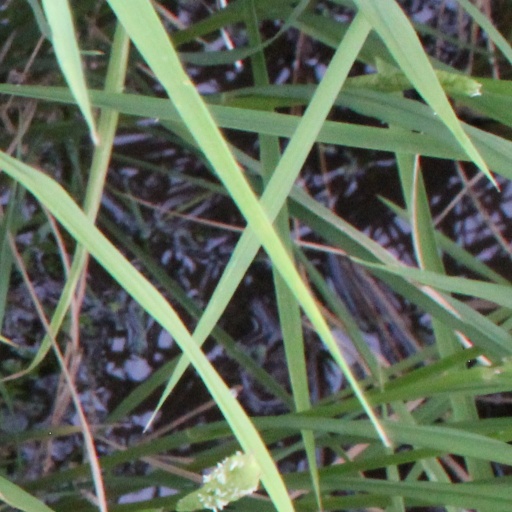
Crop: rice